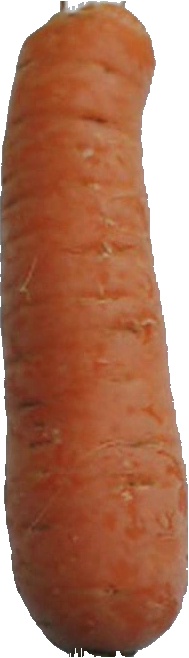
Label: carrot_1